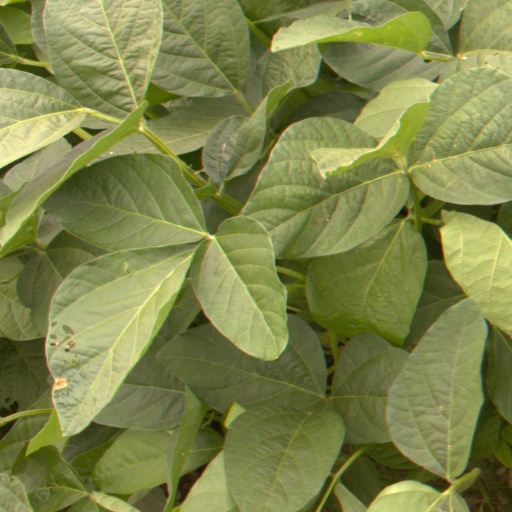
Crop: soybean